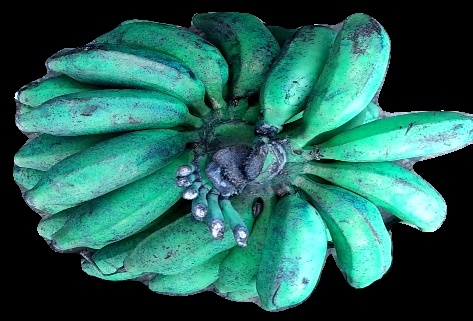
Variety: rasbale
Grade: grade3